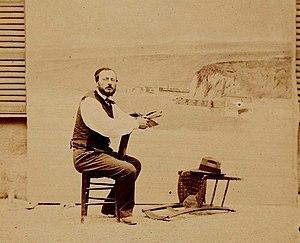
Gabriel Loppé, né le 2 juillet 1825, mort le 19 mai 1913, est un peintre français, photographe et alpiniste.